Rueland Frueauf the Younger

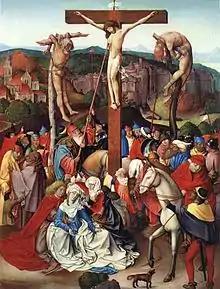
"Crucifixion" by Rueland Frueauf the Younger, 1496

Rueland Frueauf the Younger (c. 1470 – after 1545) was a German Late-Gothic painter.